Sky position (RA, Dec in degrees): 235.723, -2.086
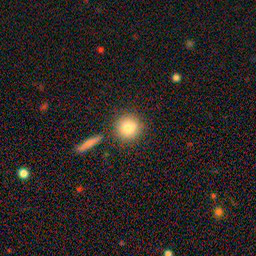
Galaxy morphology: Round Smooth Galaxies